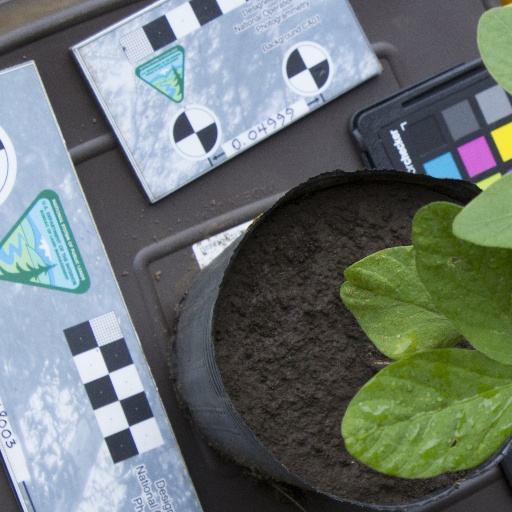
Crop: soybean